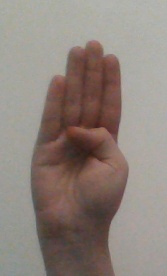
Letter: kaaf